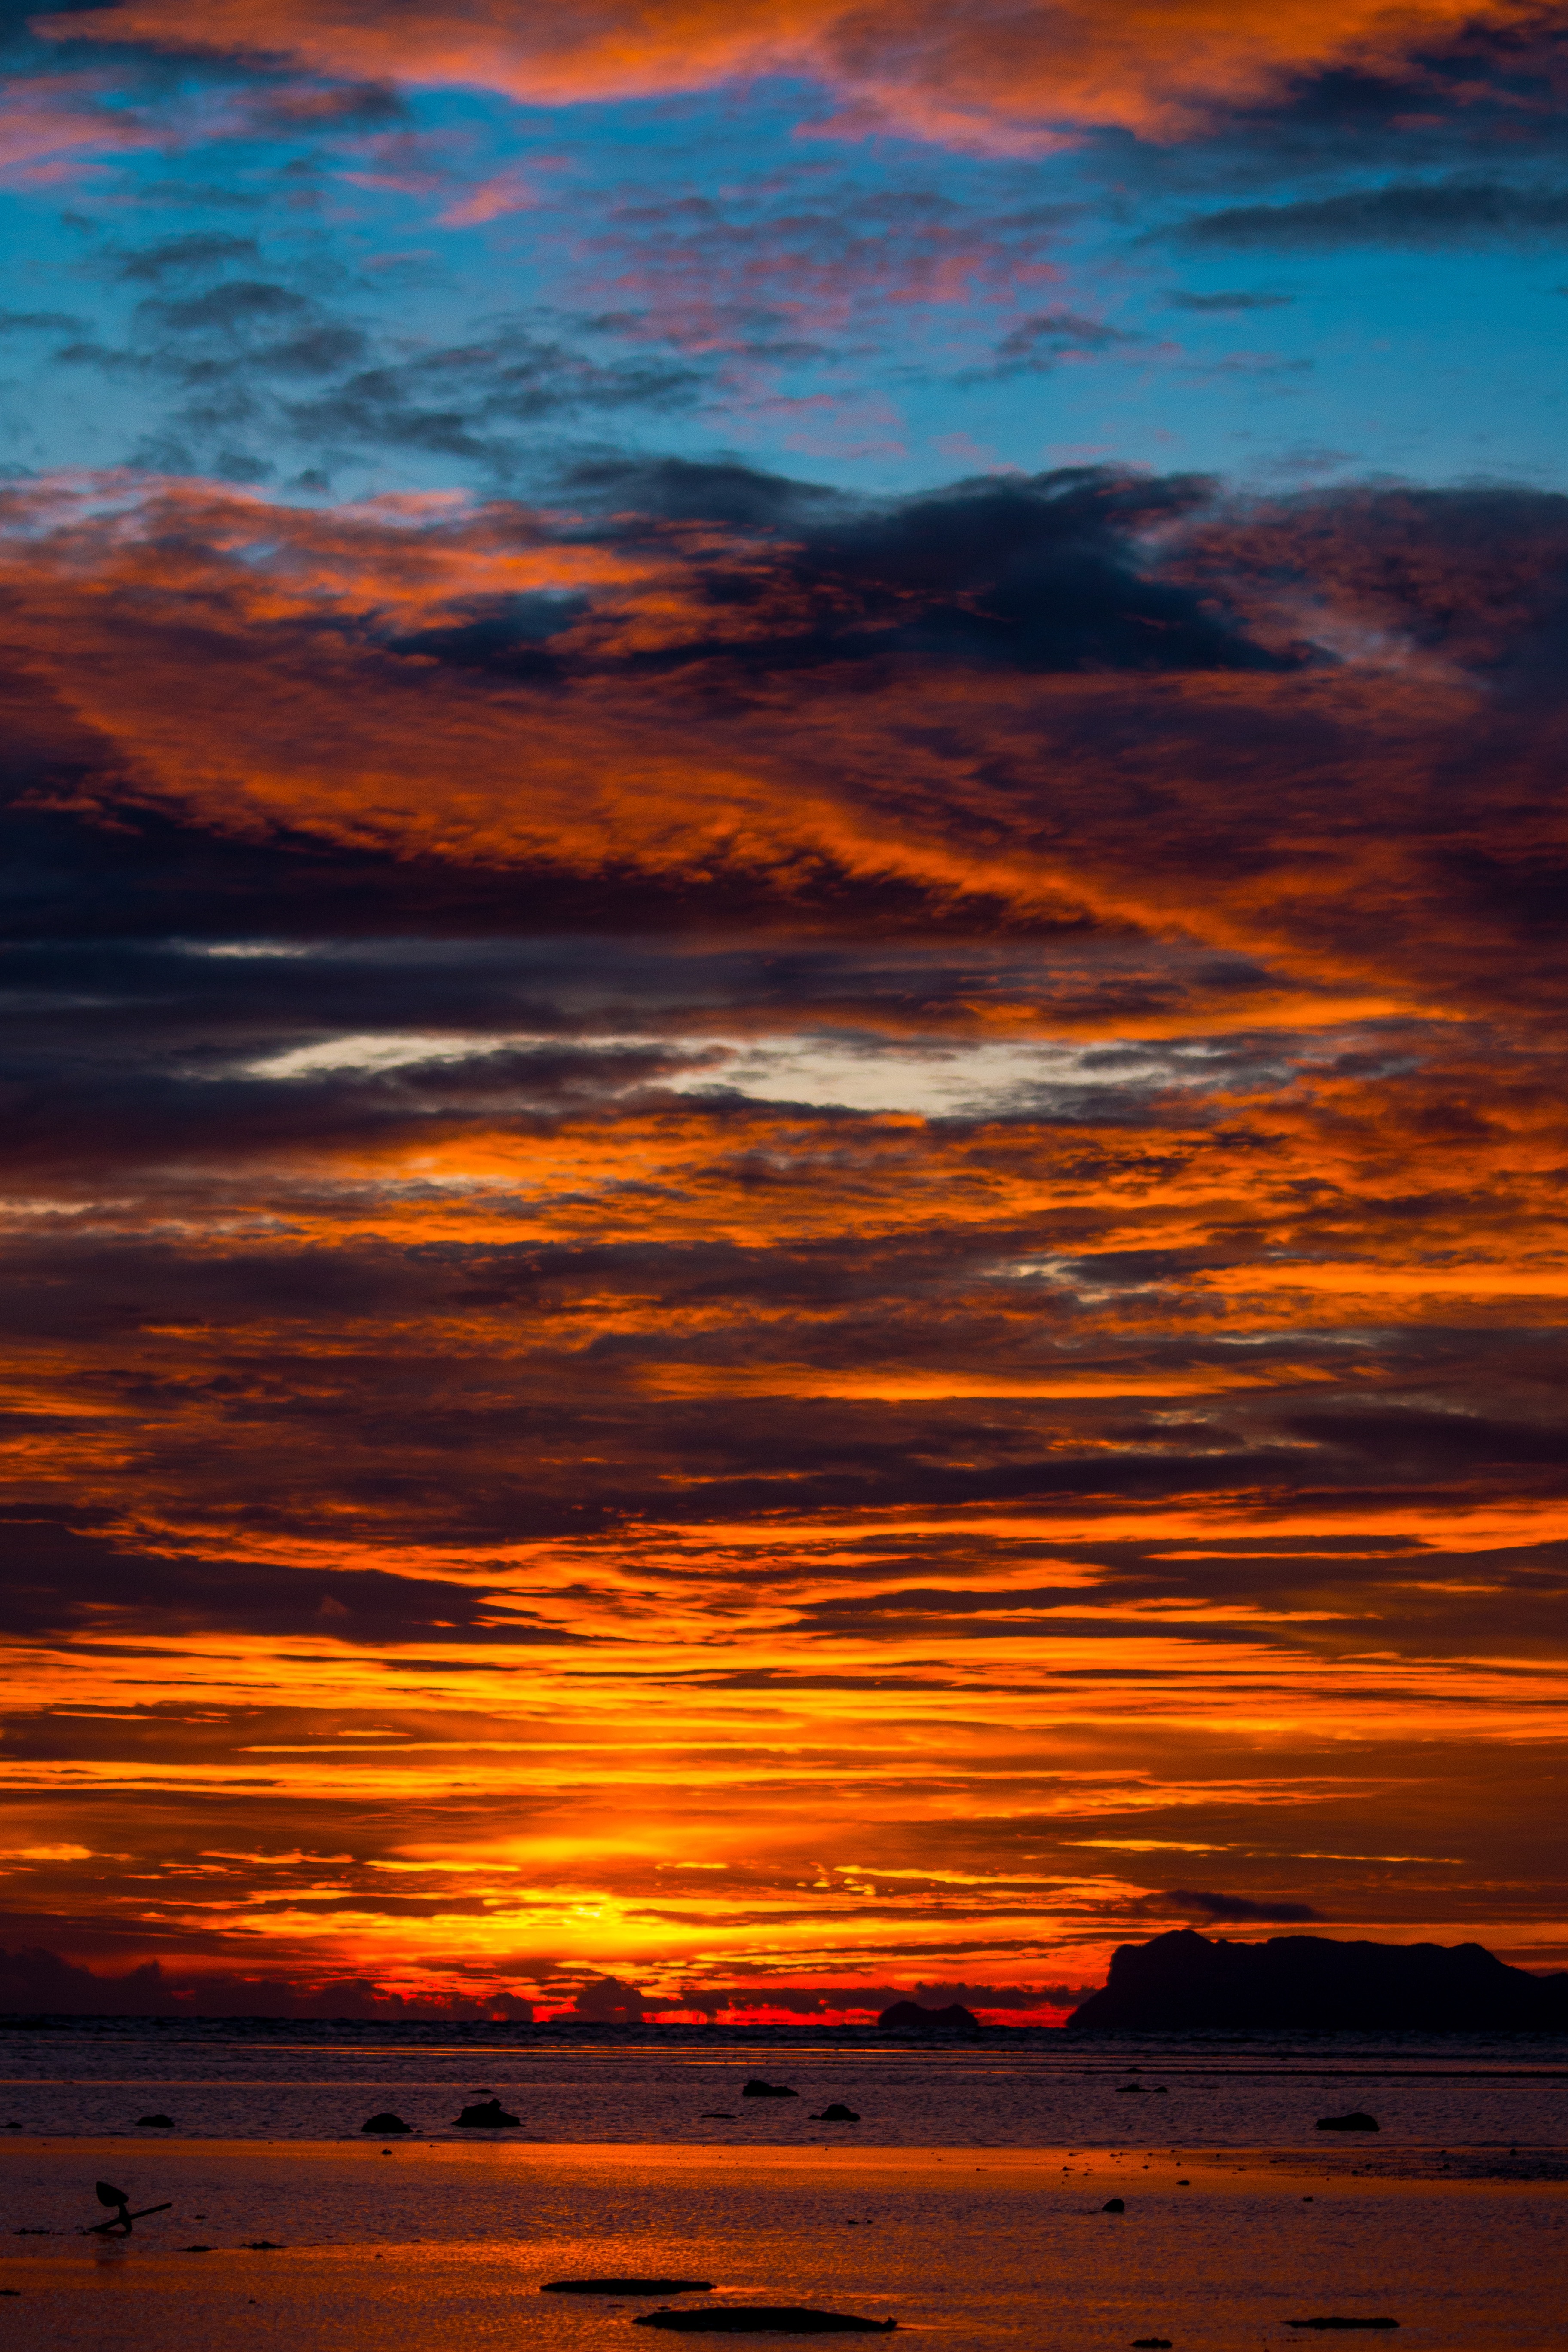
sea, coast, nature, ocean, horizon, cloud, sky, sunrise, sunset, sunlight, wave, dawn, atmosphere, summer, dusk, evening, reflection, red, afterglow, red sky at morning